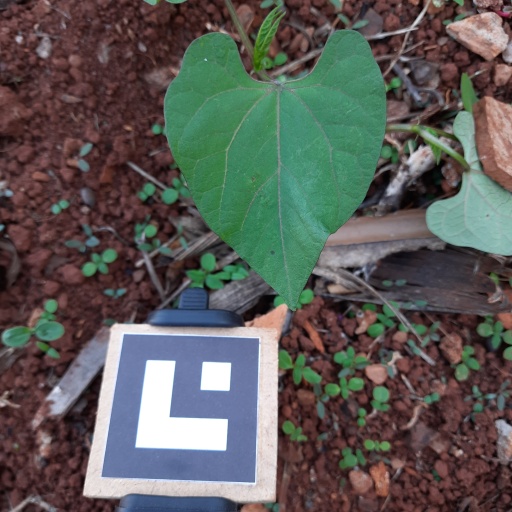
Observations: wavy surface, no eating holes, under shade